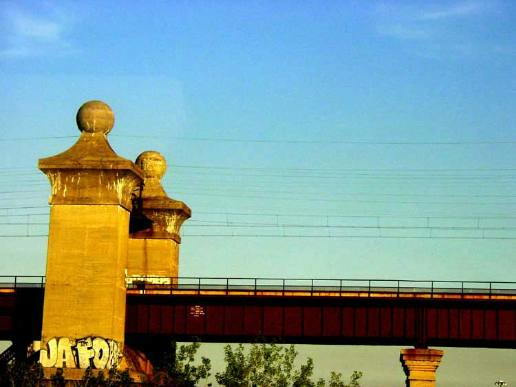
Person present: No